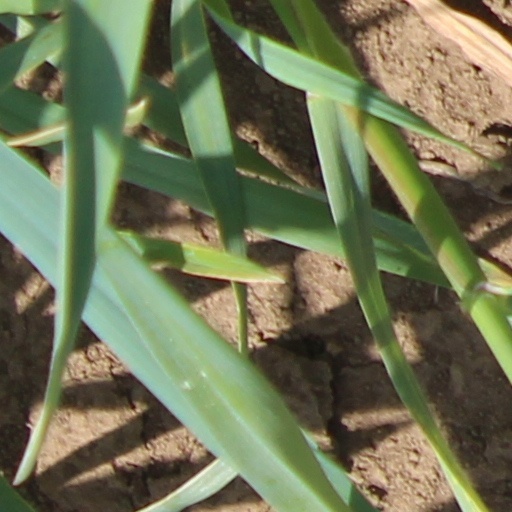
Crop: wheat